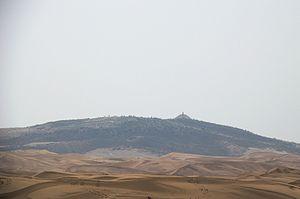
Dunes de sable et de steppe et stupa au loin, dans le désert de Kubuqi
Le Désert Kubuqi est un désert long de 262 km d'Est en Ouest, situé sur le plateau d'Ordos, ville-préfecture d'Ordos, dans la région autonome de Mongolie-Intérieure, en République populaire de Chine. Il est intégré au désert d'Ordos. et est situé au sud du fleuve Jaune.